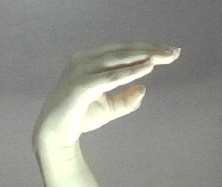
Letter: jeem